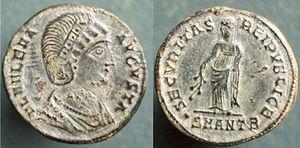
Hélène Helena augusta centenionalis nummus Antioche Constantin
Hélène, née vers 248/250 à Depranum et morte probablement le 18 août 330 à Nicomédie, est une impératrice romaine, épouse de Constance Chlore et mère de Constantin Iᵉʳ. Elle est considérée comme sainte par l'Église catholique et les Églises orthodoxes.